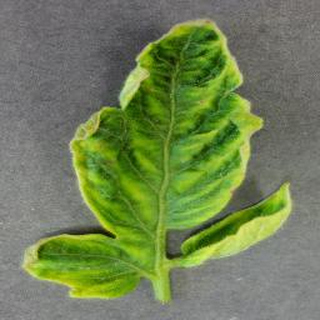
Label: tomato_yellow_leaf_curl_virus